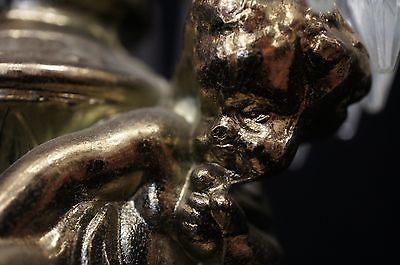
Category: lamp